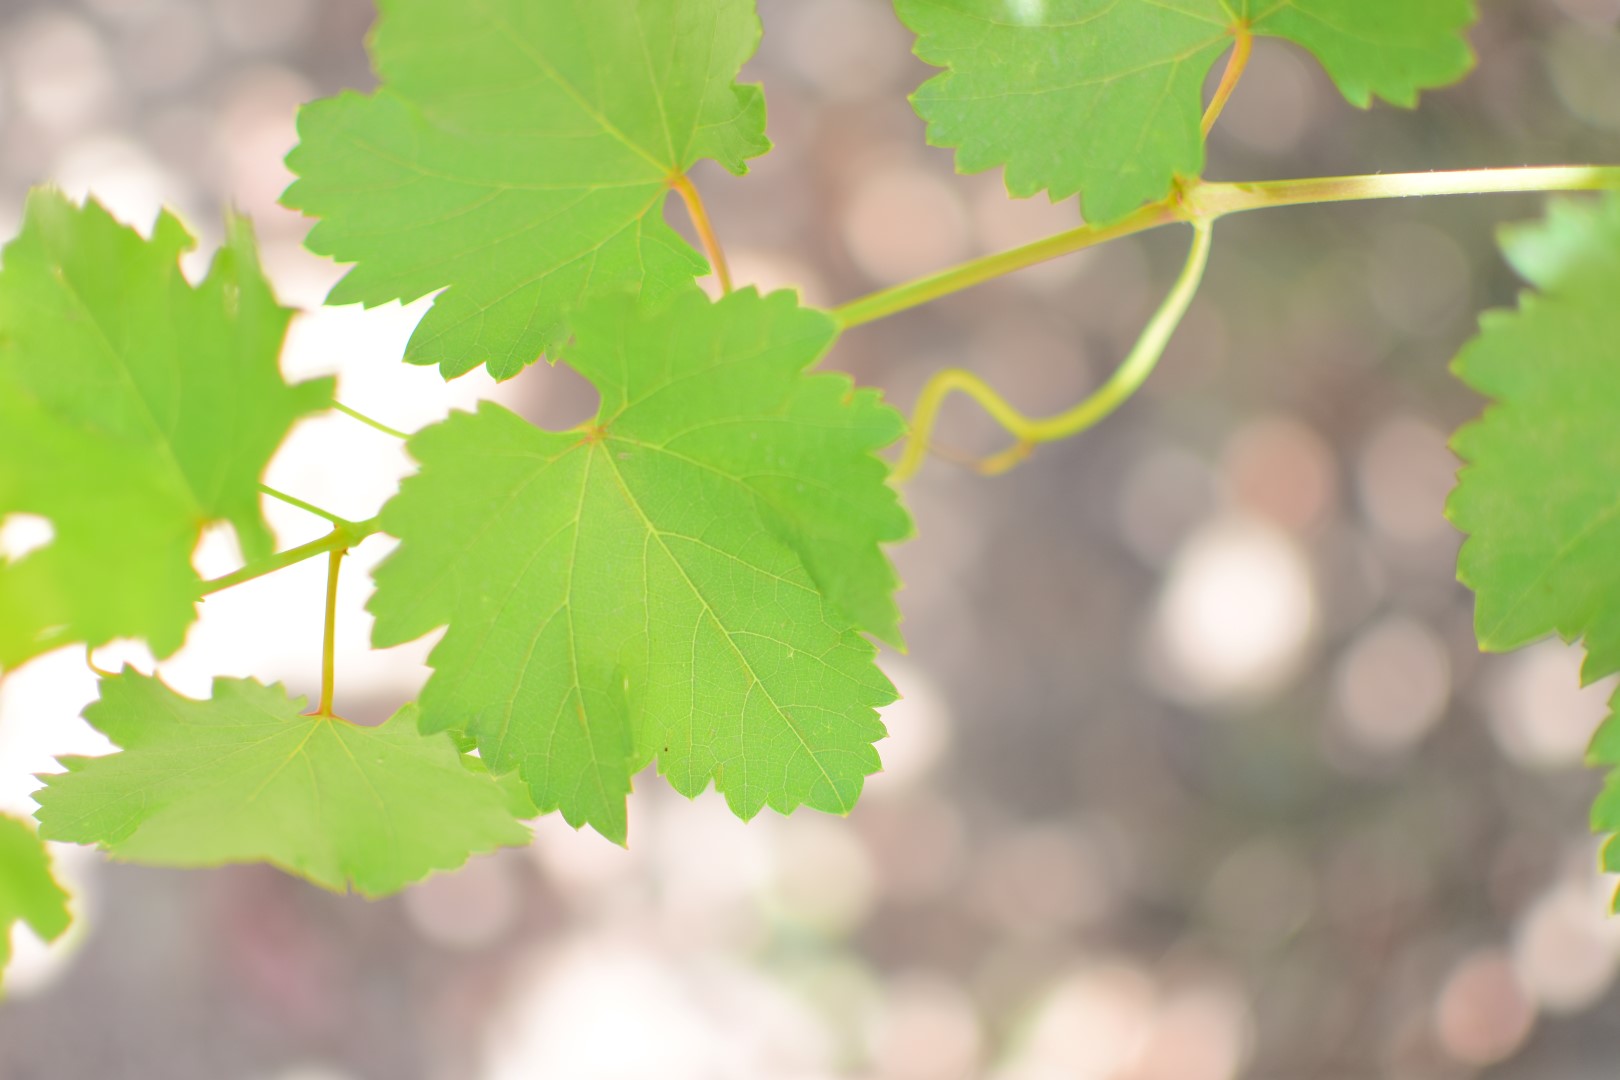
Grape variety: Frinsi